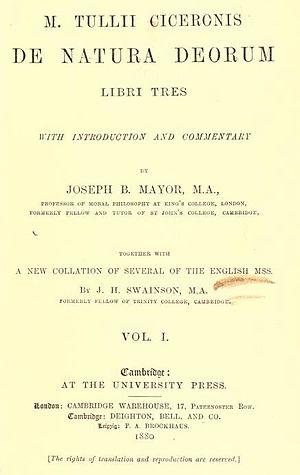
Le De natura deorum est un traité philosophique de Cicéron écrit en 45 av. J.-C. et dédié à Brutus, un ami de Cicéron. De sujet religieux, il présente et oppose les visions théologiques des différents courants philosophiques grecs présents à Rome, le stoïcisme, l’épicurisme et l’académisme, et se compose de trois livres.